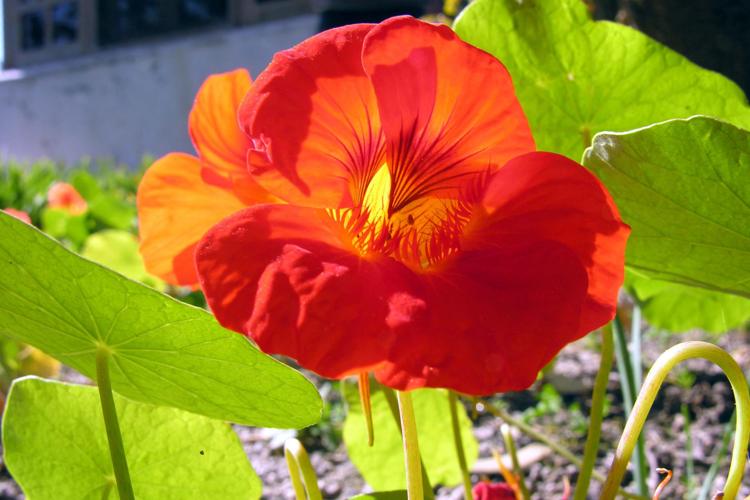
Label: watercress